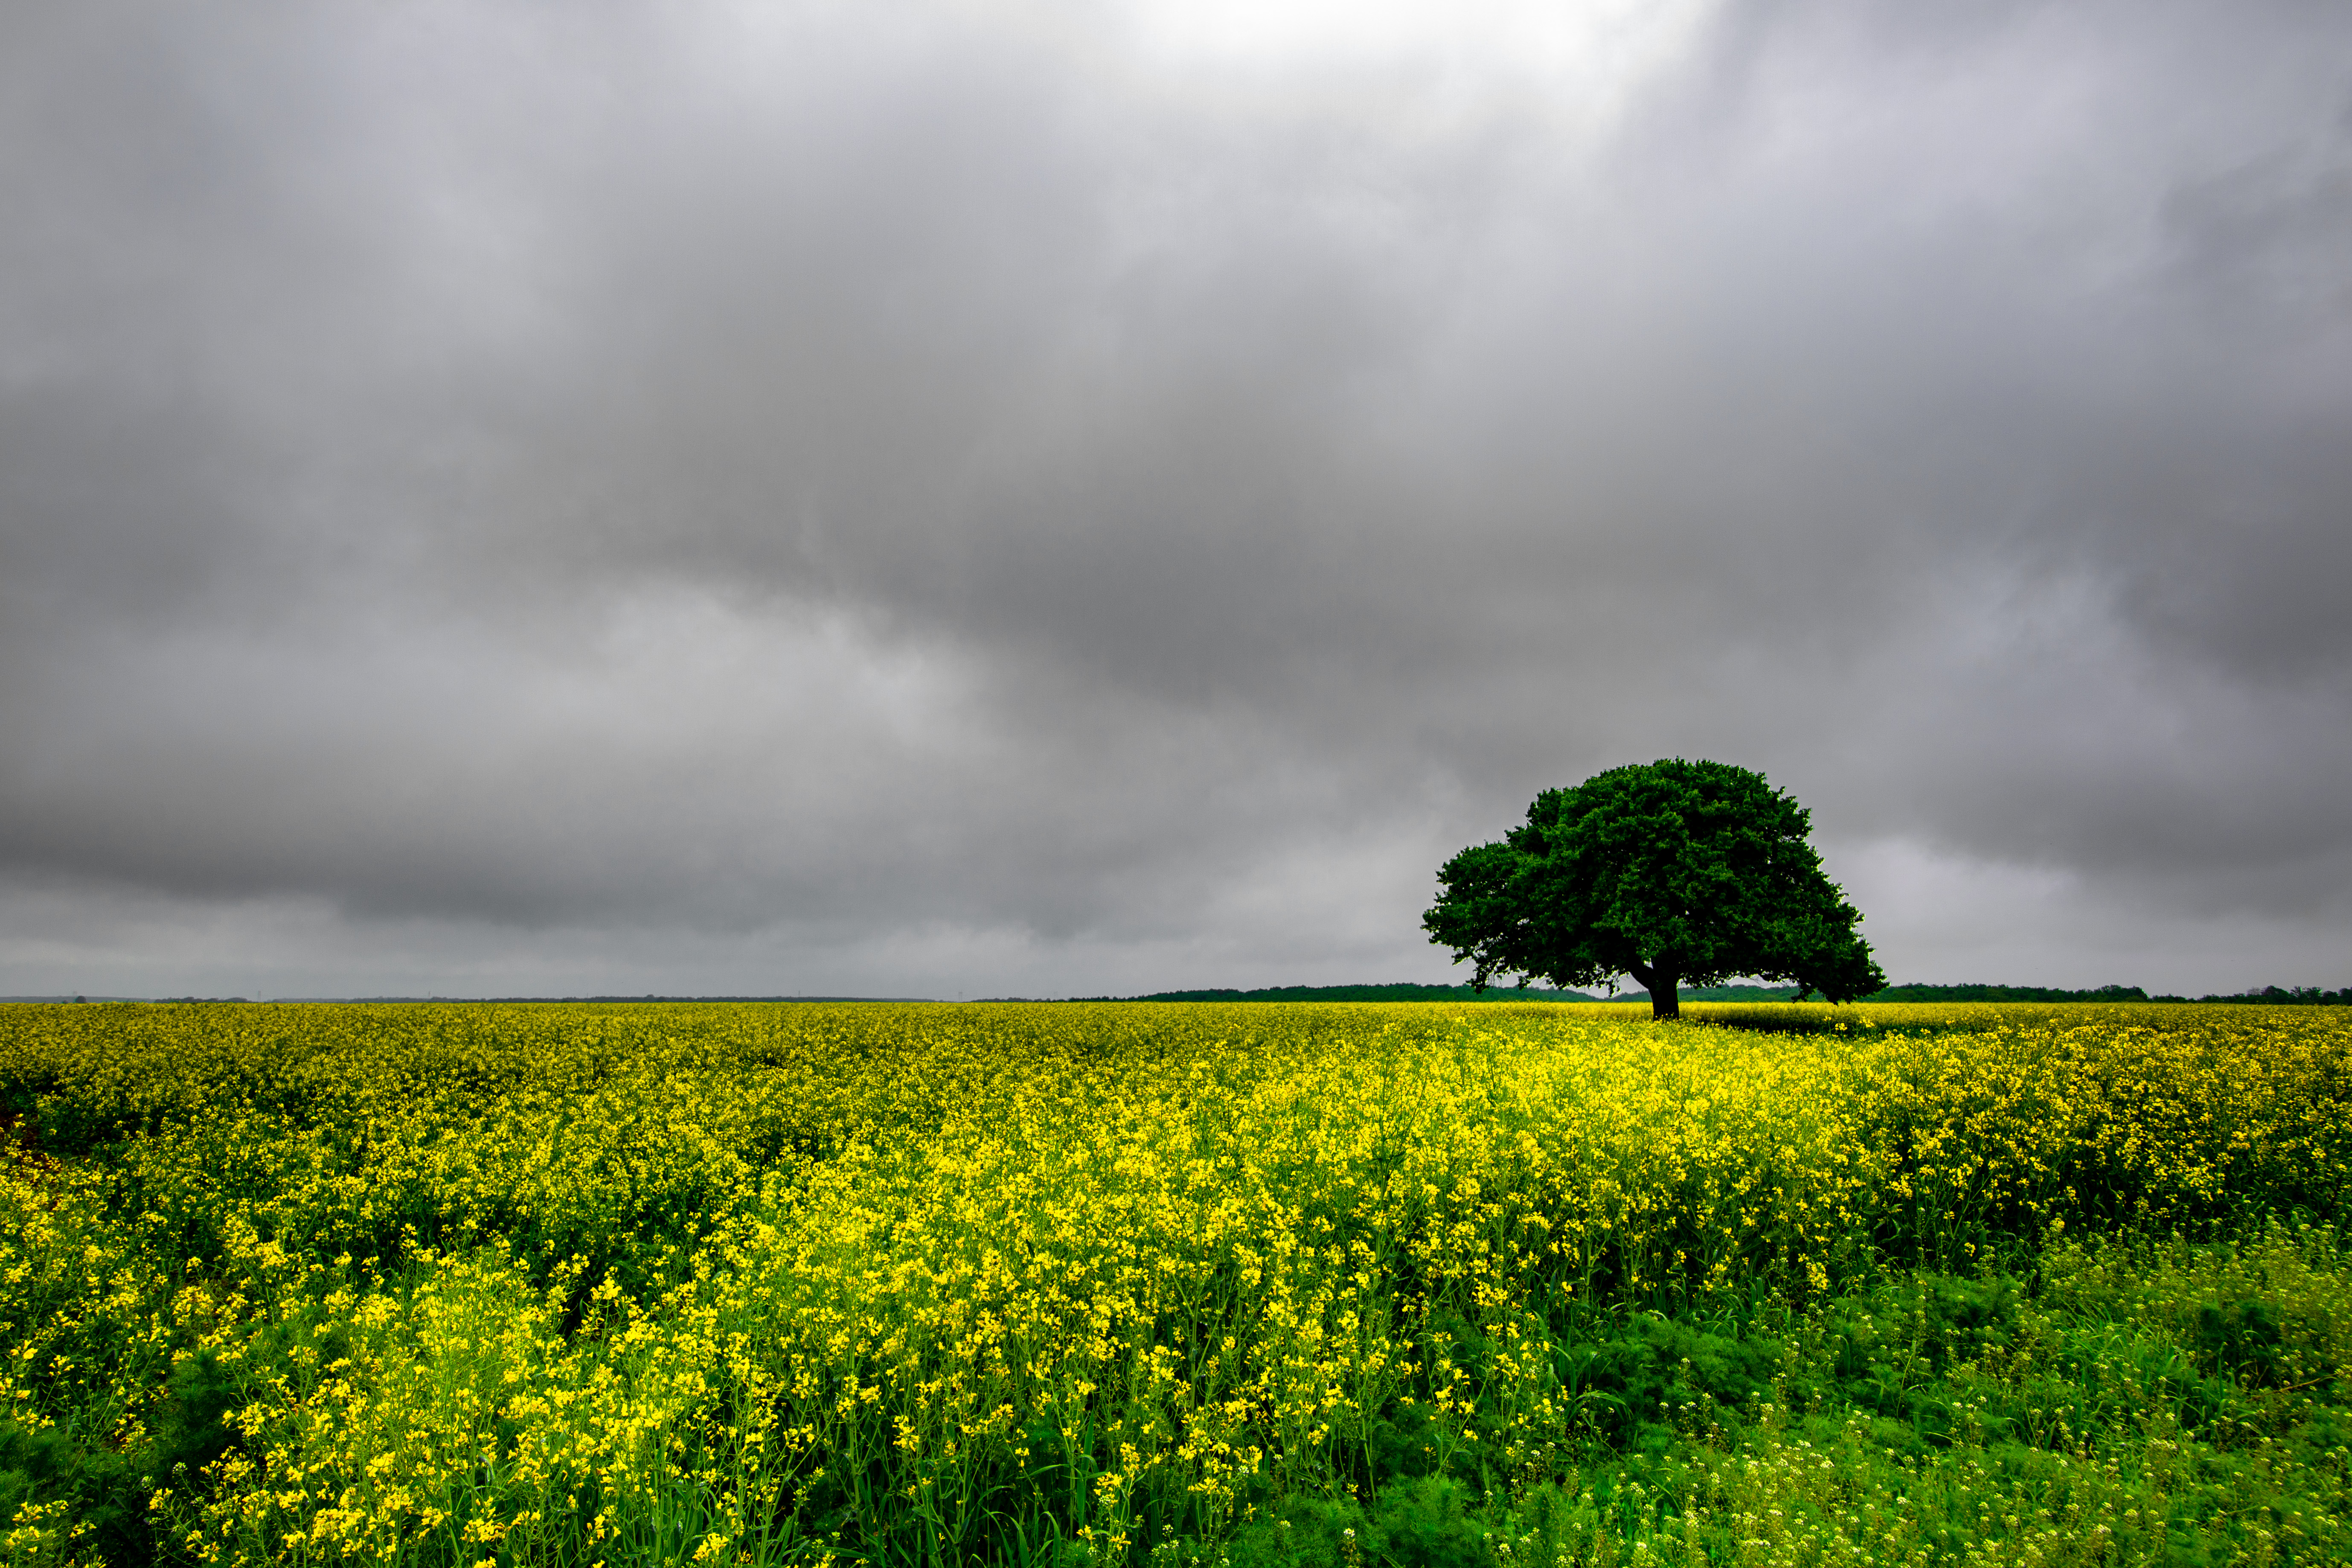
natural, sky, green, natural landscape, field, nature, rapeseed, yellow, canola, grassland, natural environment, tree, meadow, spring, atmospheric phenomenon, cloud, plant, brassica rapa, grass, rural area, mustard plant, prairie, pasture, plain, crop, grass family, landscape, farm, mustard and cabbage family, sunlight, horizon, mustard, summer, wildflower, brassica, flower, hill, vegetable, agriculture, meteorological phenomenon